Patrick Murphy (Pennsylvania politician)

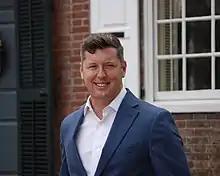
Patrick Murphy, 2022

On April 26, 2011, Murphy was awarded the John F. Kennedy Jr. Award from the Brown University Democrats.